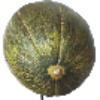
Label: Melon Piel de Sapo 1